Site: brandenburg
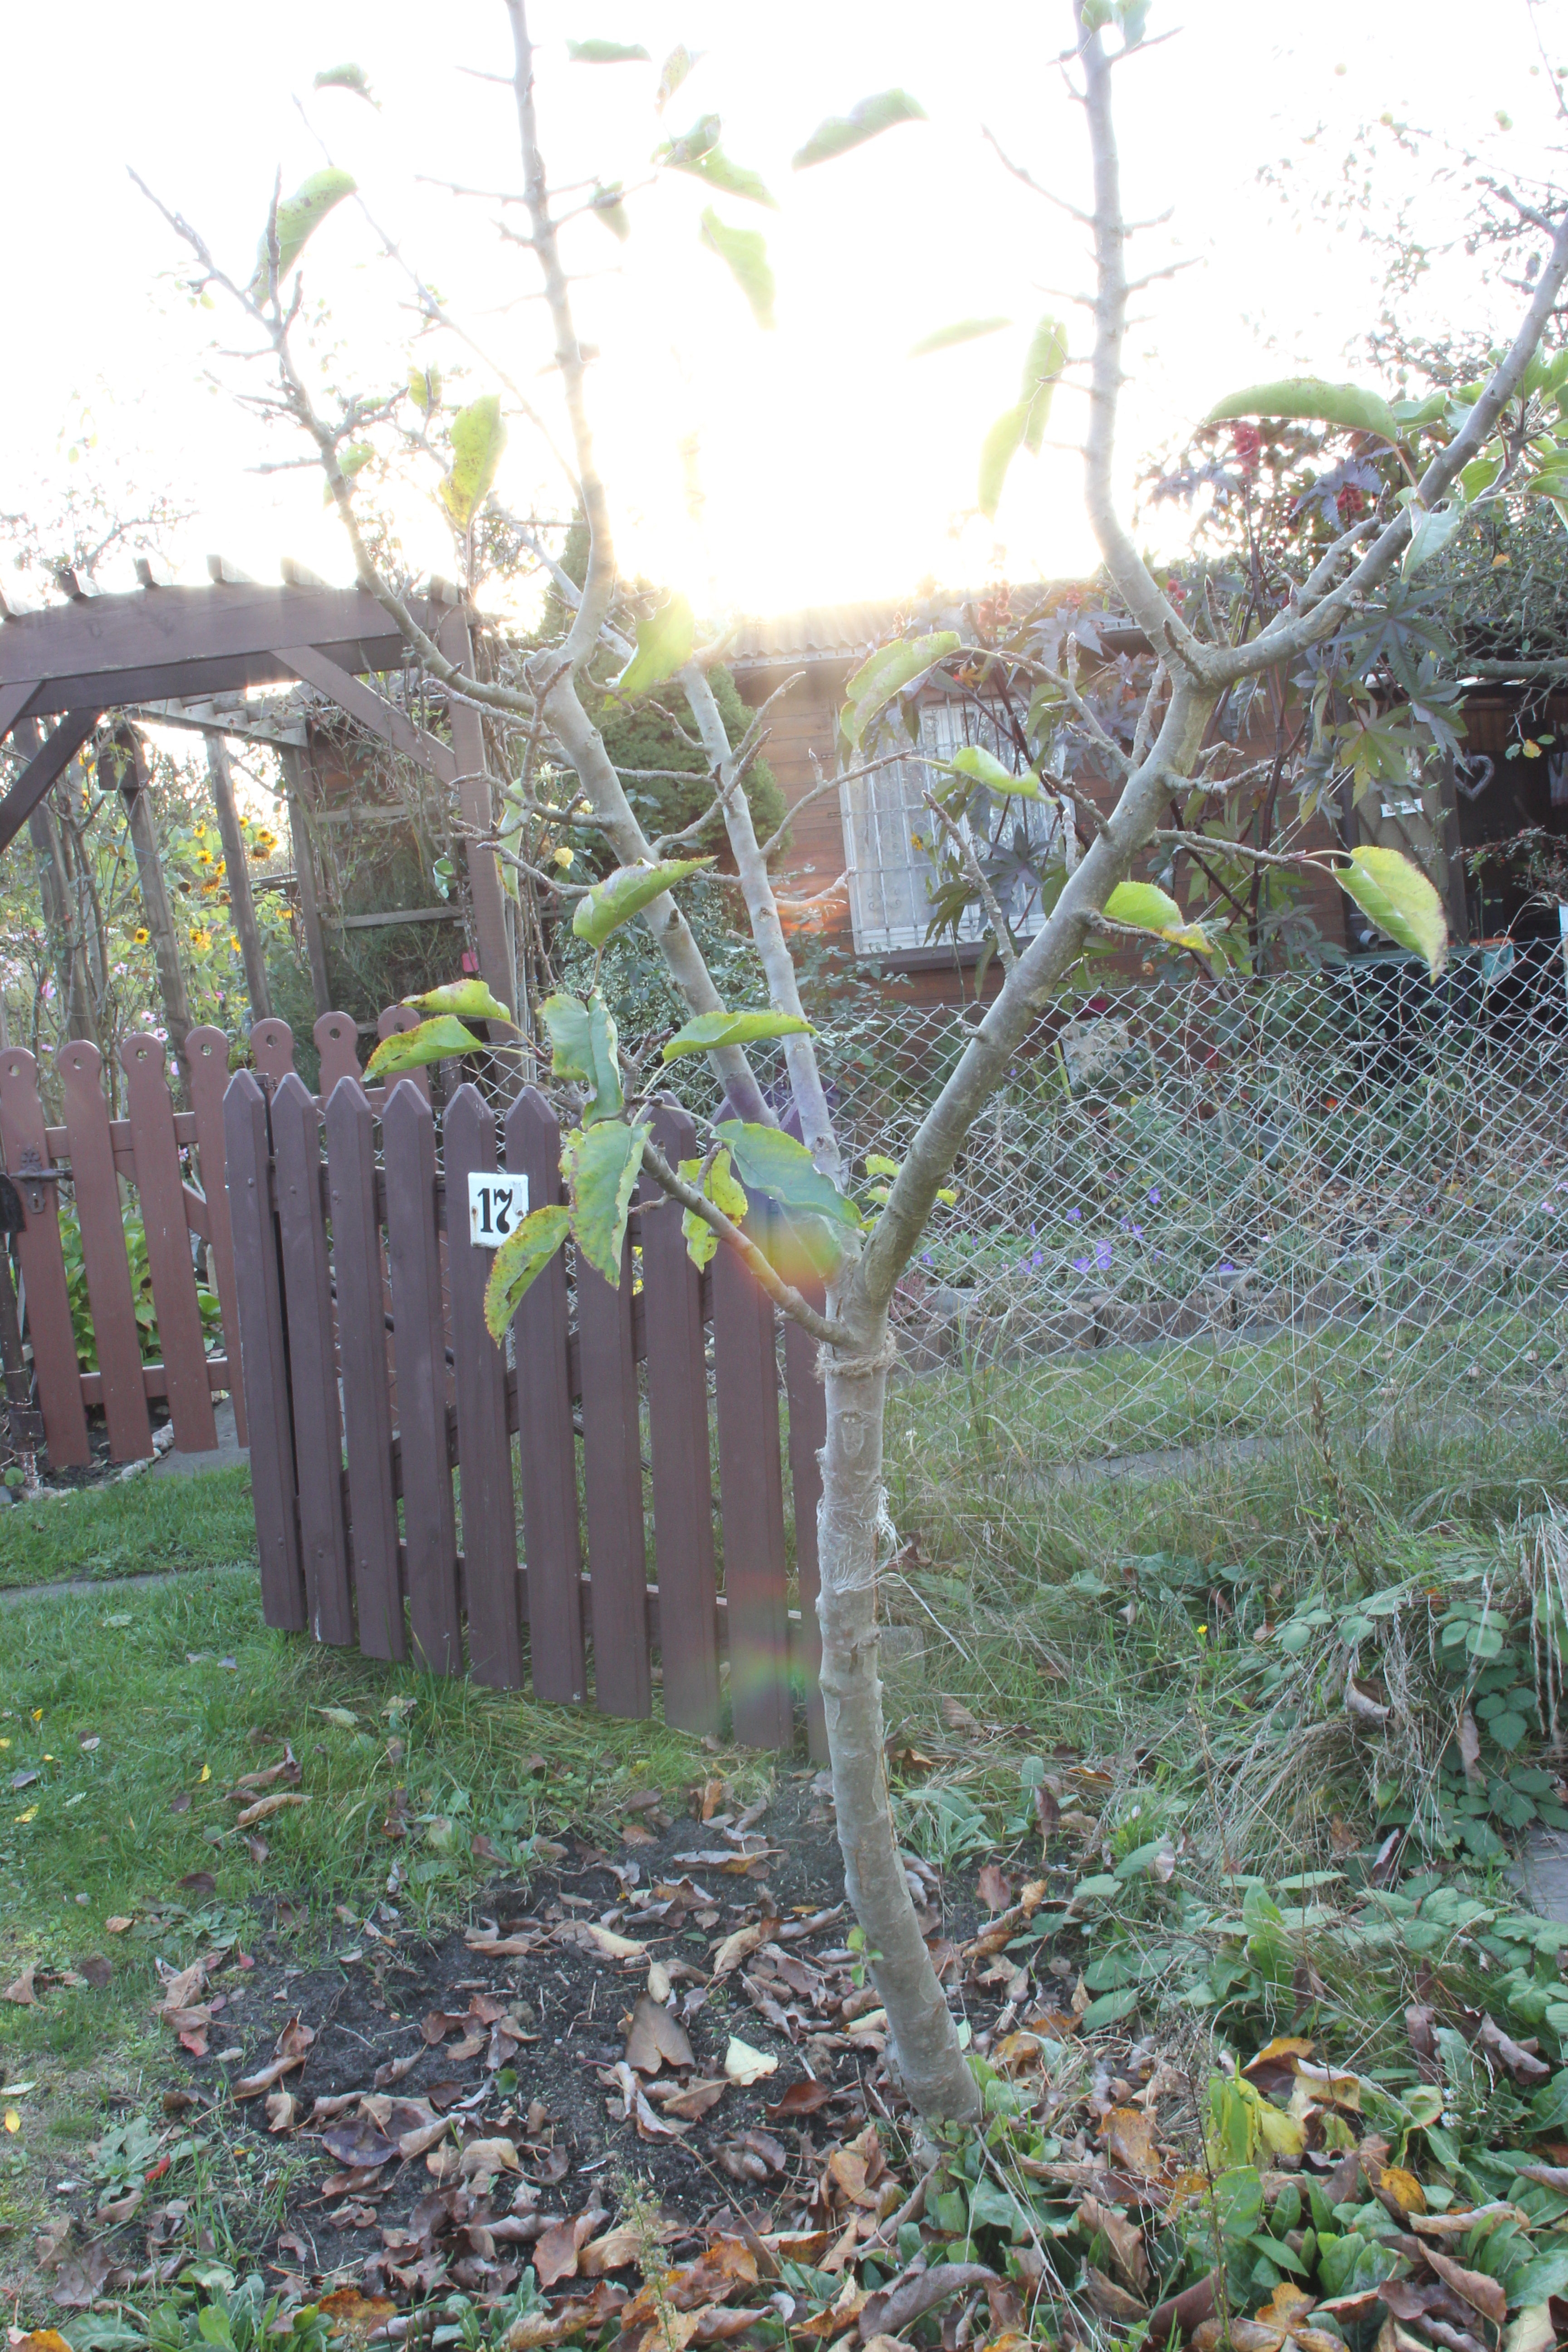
Growth stage (BBCH 91): Senescence, beginning of dormancy